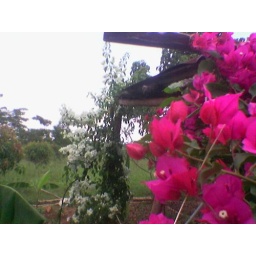
white in back ground of red